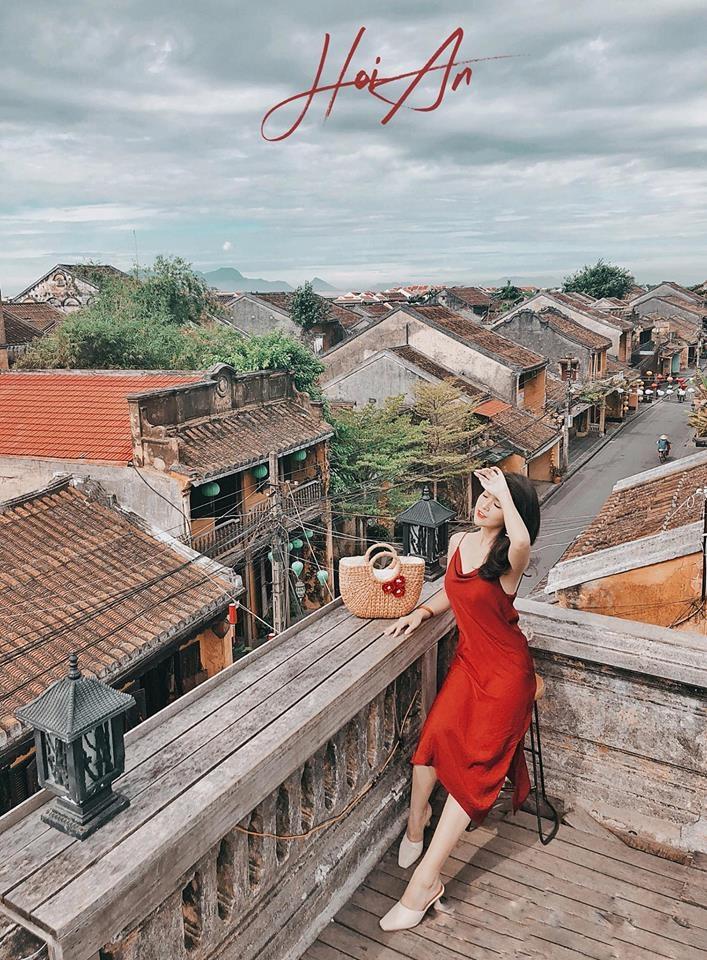
có một khu phố cổ xuất hiện ở trong khung cảnh phía bên dưới